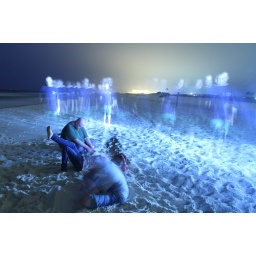
Seven hours in the car just to build sand castles.